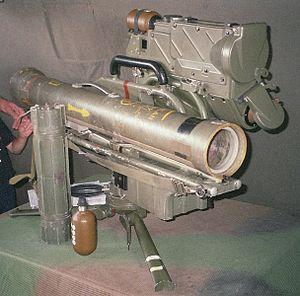
Journées Nation Défense, Esplanade des Invalides, Paris, France, 24-25 septembre 2005
Le Missile d’infanterie léger antichar NATO ou Milan est un missile antichar filoguidé développé conjointement par la France et l'Allemagne de l'Ouest, à la suite d’un accord de coopération de 1962 dans le cadre du GIE Euromissile, intégré plus tard dans MBDA. Son nom de Milan renvoie en français au nom vernaculaire désignant certains rapaces.